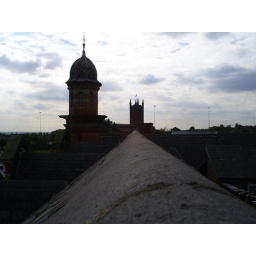
On the roof of the old Pendleton Co-Op building in Salford. A close up of the Ornate tower withe Pendleton Church in the background